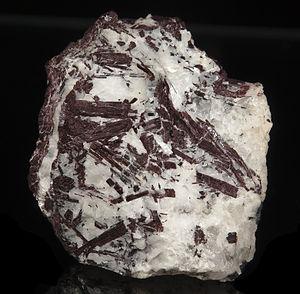
Piémontite Localité
La piémontite est une espèce minérale du groupe des silicates sous-groupe des sorosilicates composée de silicate de calcium, manganèse, aluminium et fer, de couleur rose à violacée, de formule Ca₂(Al, Mn³⁺)₂ [O|OH|SiO₄|Si₂O₇] avec des traces de Fe, Ti, Na, K, H₂O. Certains cristaux peuvent atteindre 8 cm.